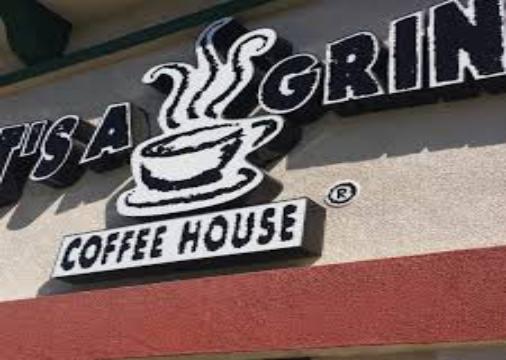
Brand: It's a Grind Coffee House
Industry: Food